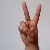
The image shows a hand gesture representing the letter 'V' in Indian Sign Language.